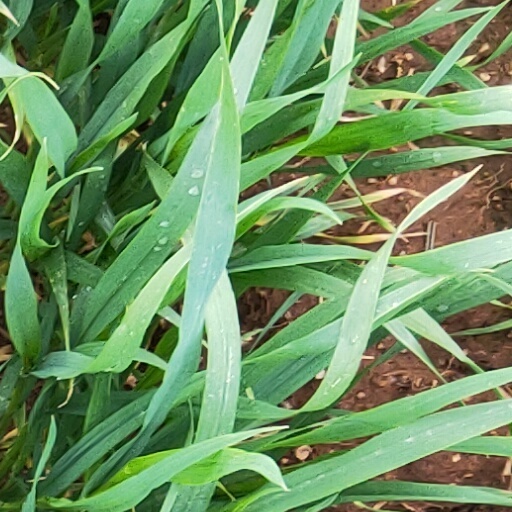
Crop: wheat